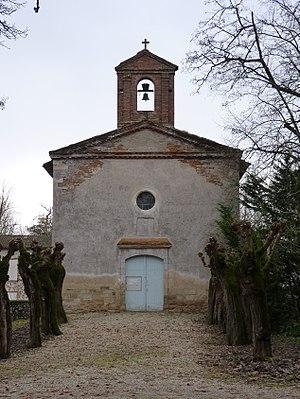
Photo de la chapelle de Cayrac du début XVIIIe avec un clocheton XIXe.
Cayrac est une commune française située dans le département de Tarn-et-Garonne, en région Occitanie.